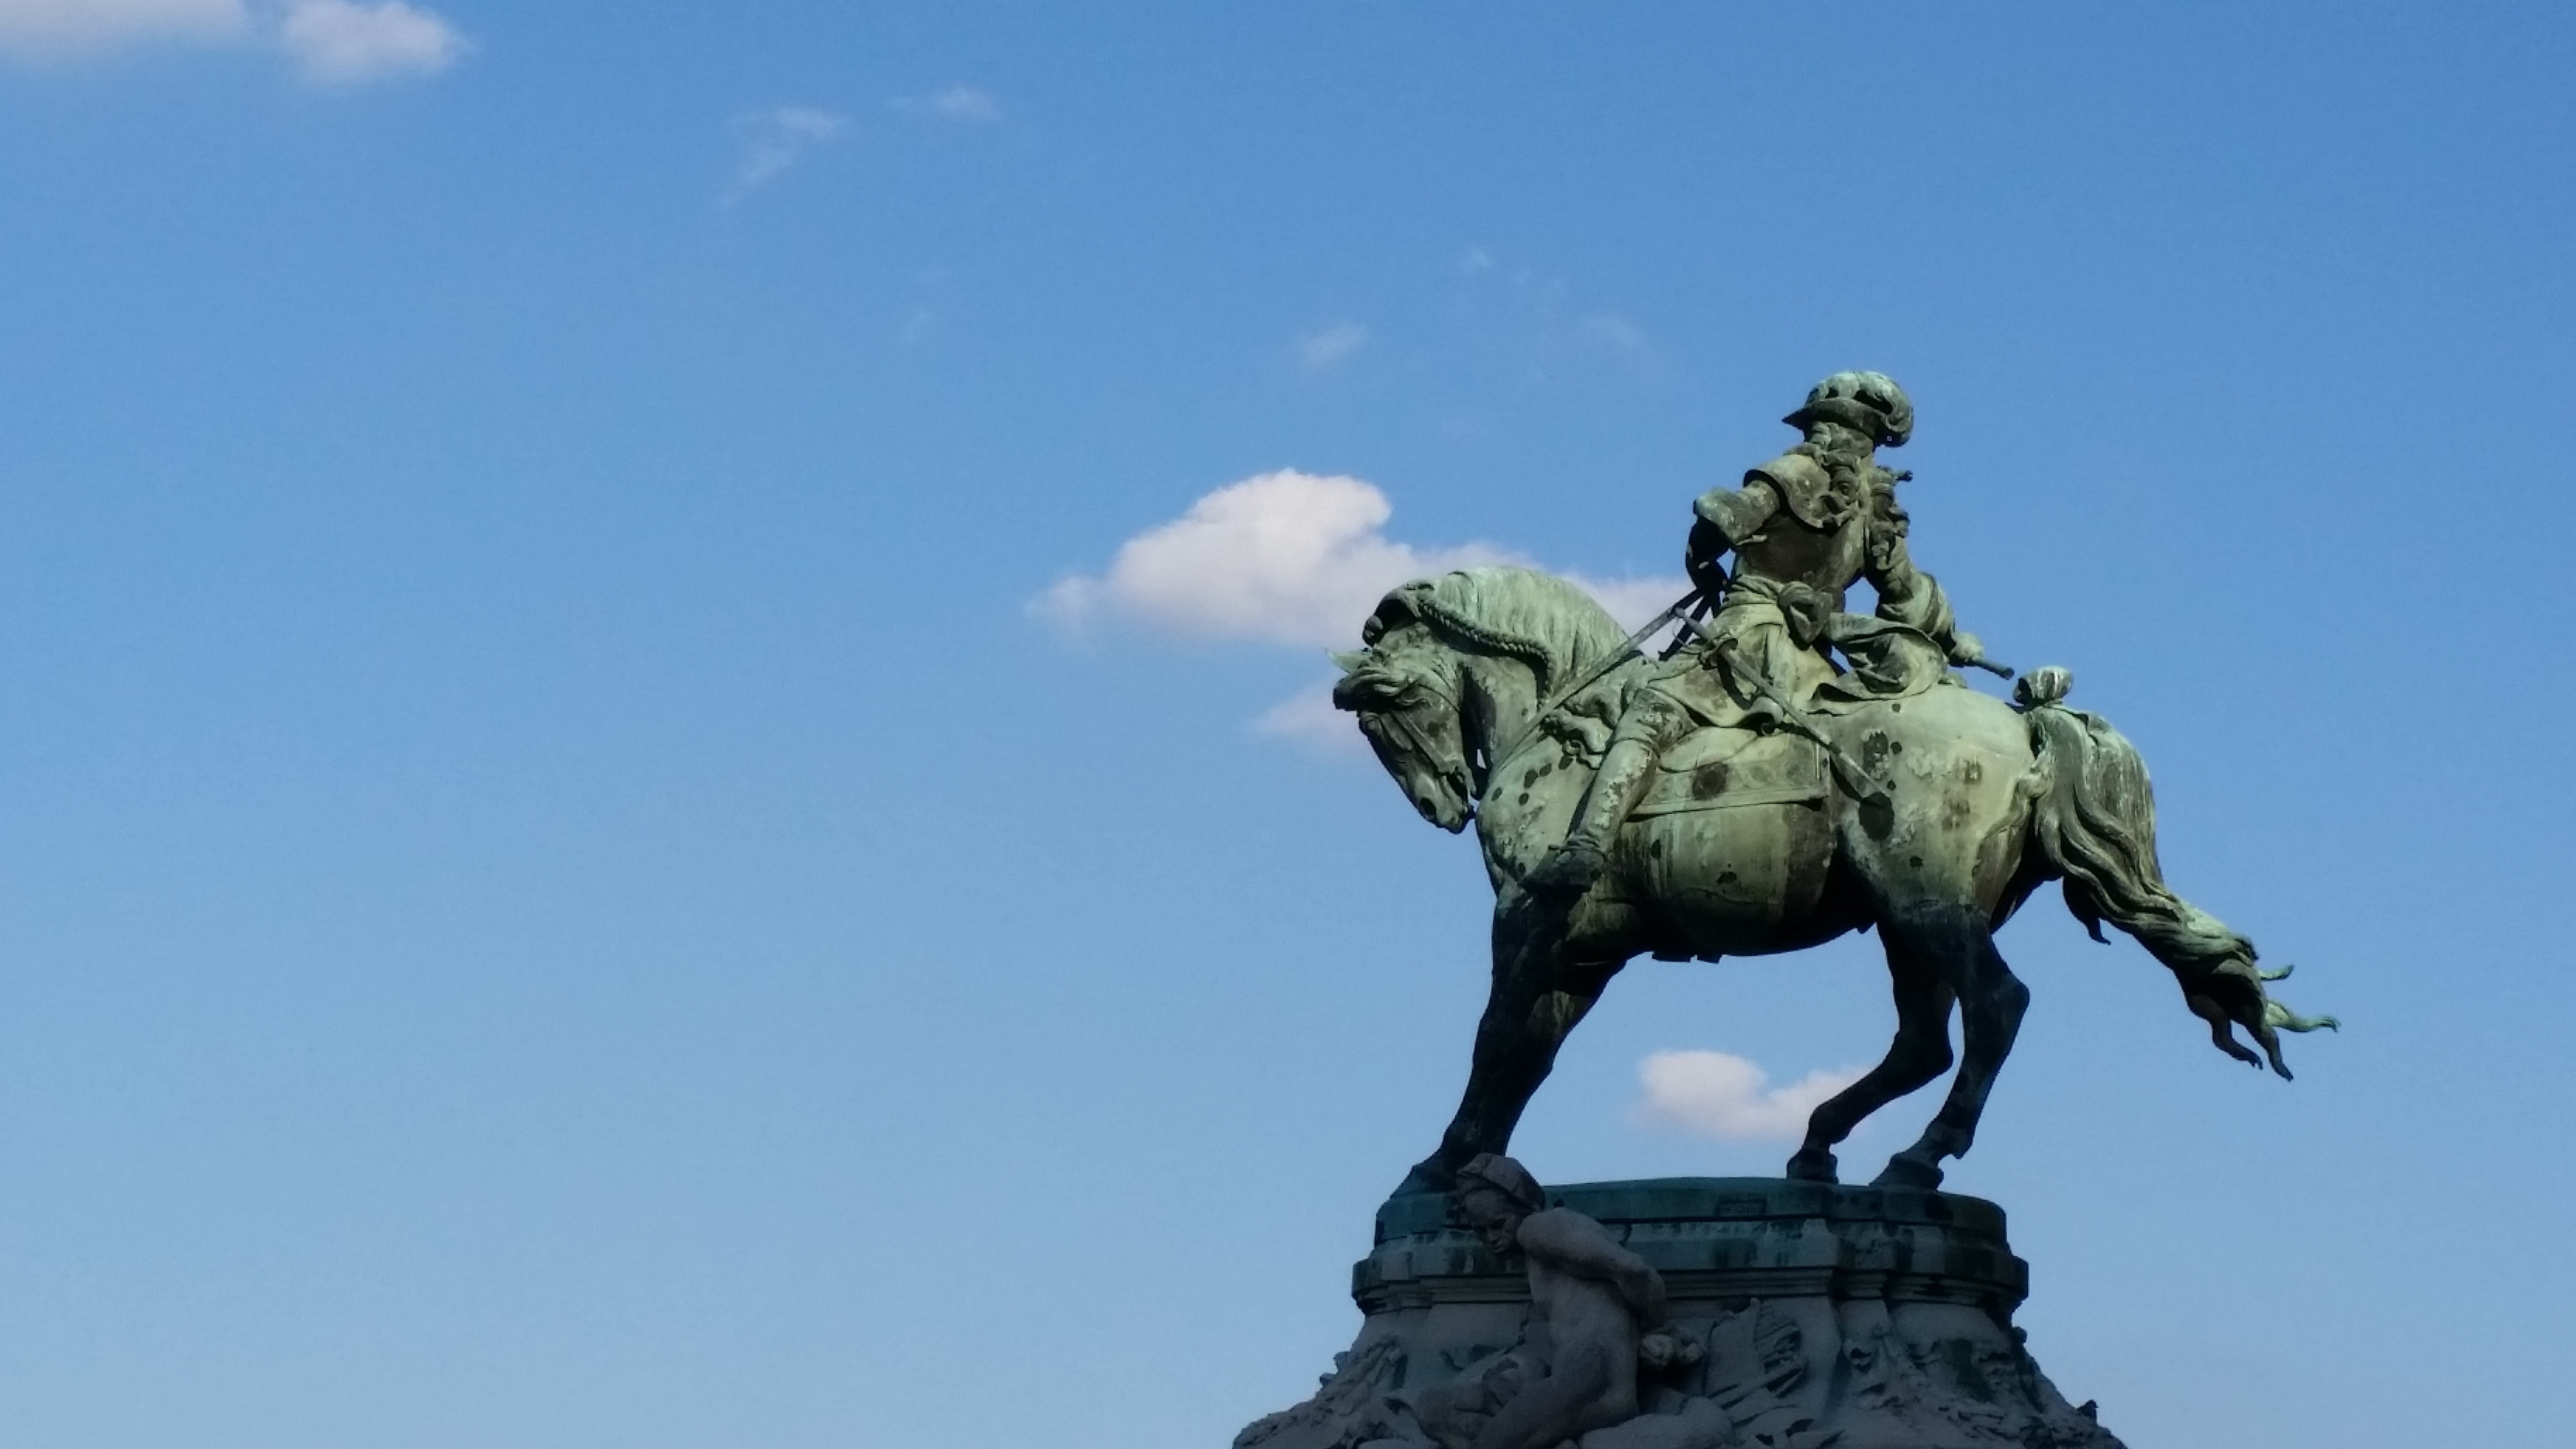
monument, statue, sculpture, screenshot